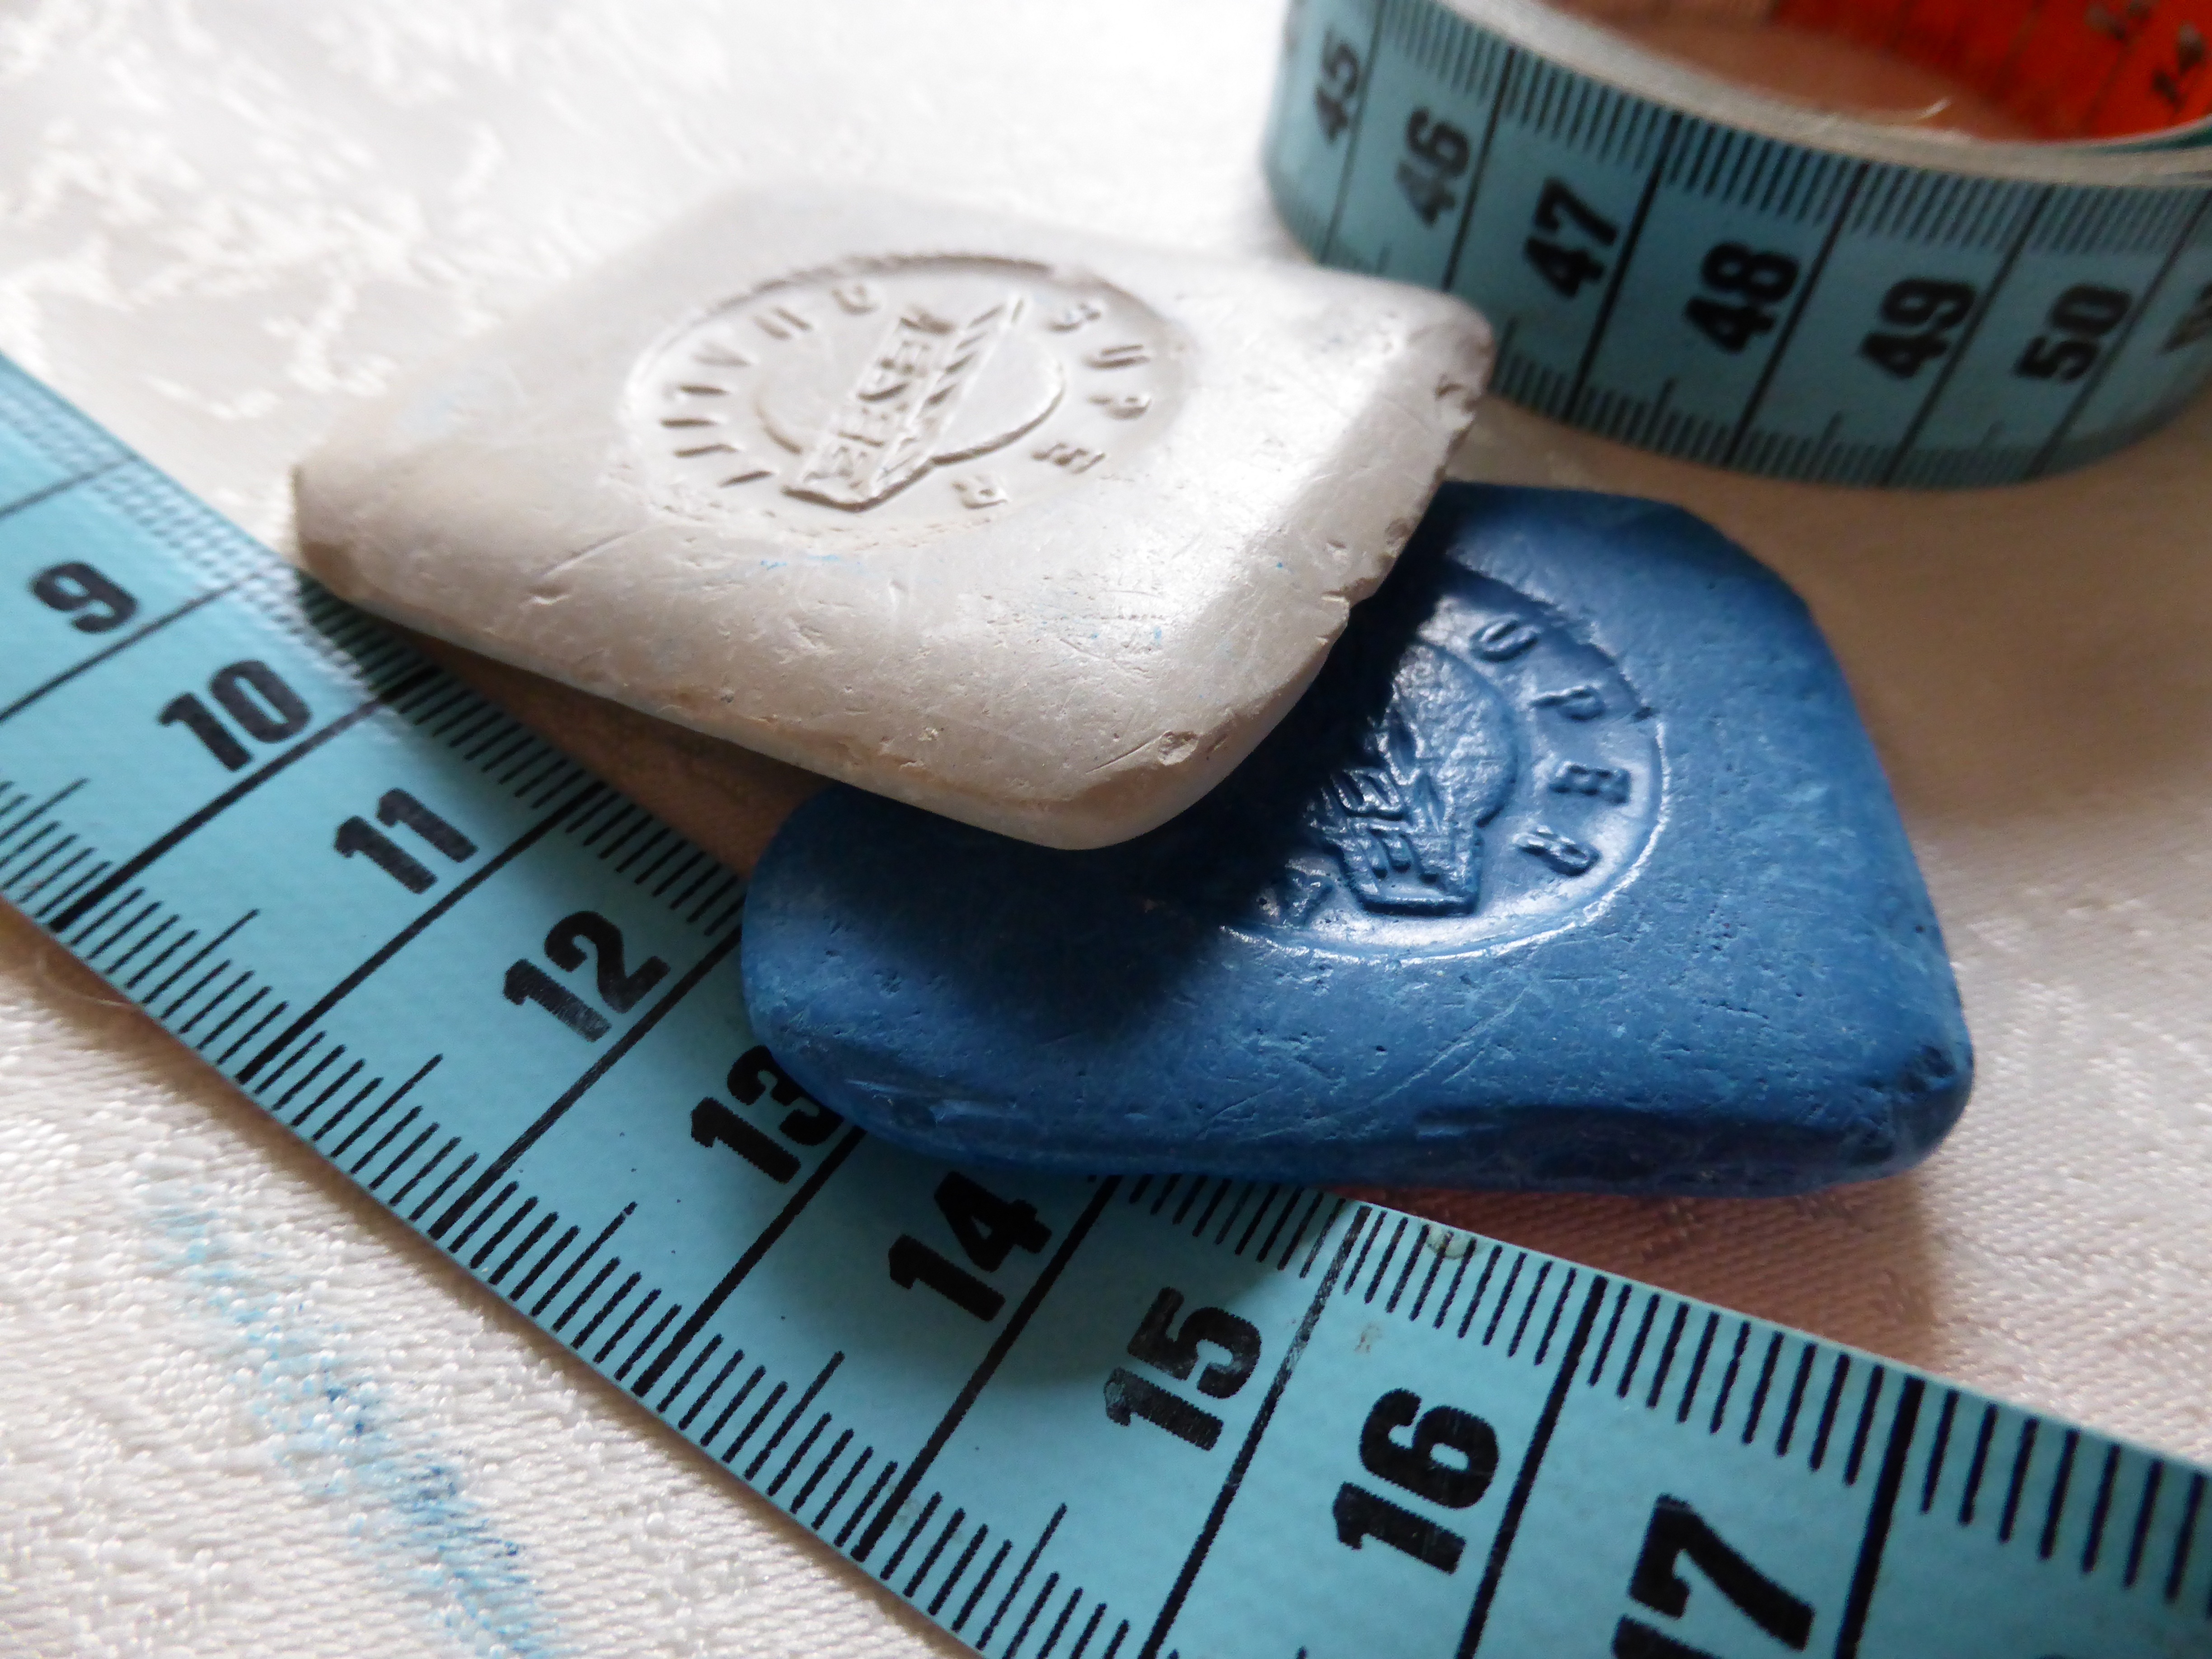
hand, meter, blue, measure, craft, material, fabric, sew, chalk, mark, hobby, tailoring, substances, centimeters, accuracy, handarbeiten, n hutensilien, millimeter, fashion accessory, take measurements, tailor's chalk, make gifts yourself